Jonathan Pool

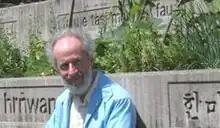
Jonathan Pool.

Jonathan Pool, born 1942 in Chicago, is a political scientist from the United States. He works on the political and economic consequences of linguistic circumstances and language policy.